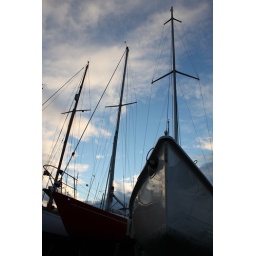
Blue sky was trying hard to get through, as the boats in the car park waiting for the summer sailing months.